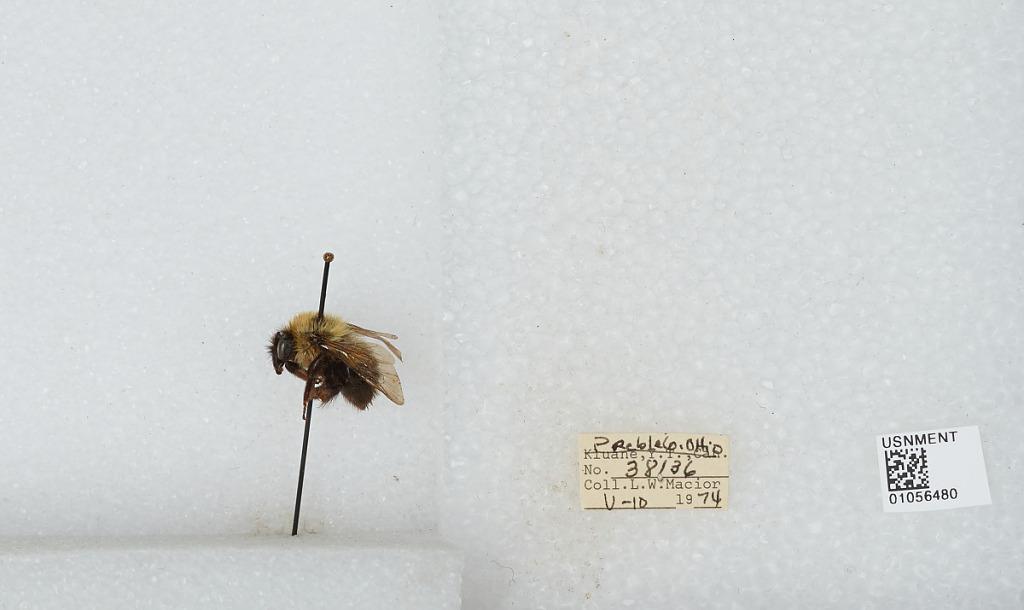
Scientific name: Bombus (Pyrobombus) bimaculatus Cresson
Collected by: L. Macior
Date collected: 1974-5-10
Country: United States
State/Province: Ohio
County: Preble
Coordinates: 39.7778, -84.6897